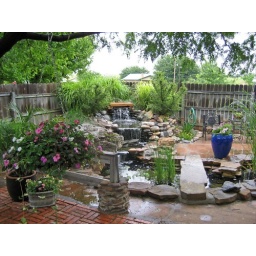
my bridge over calm water